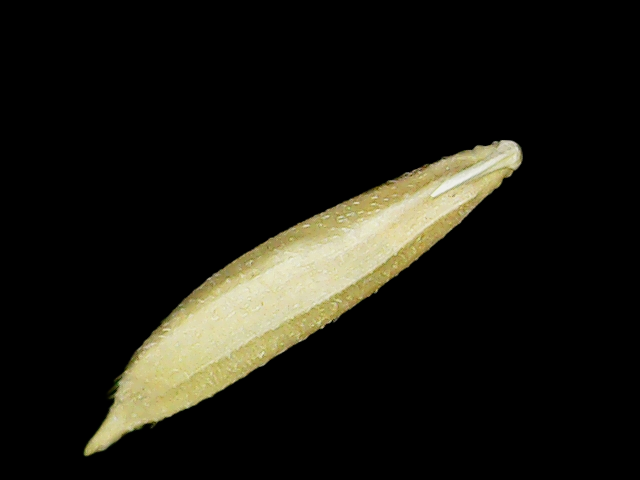
Rice variety: Binadhan25